Old Quebec Funicular

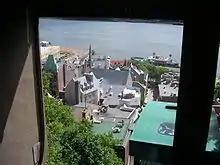
View from the funicular

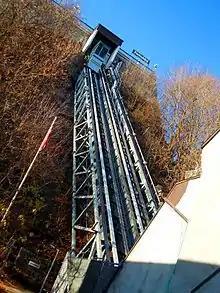
Old Quebec Funicular

The Old Quebec Funicular is an inclined elevator, formerly a funicular railway, in the Old Quebec neighbourhood of Quebec City, Quebec, Canada. It links the Haute-Ville (Upper Town) at Dufferin Terrace to the Basse-Ville (Lower Town) at Rue du Petit-Champlain. The Basse-Ville includes such sites as the colonial-era Notre Dame des Victoires church, the historic Petit Champlain district, the port, and the Musée de la civilisation (Museum of Civilization). Climbing at a 45-degree angle, the railway covers a total distance of .